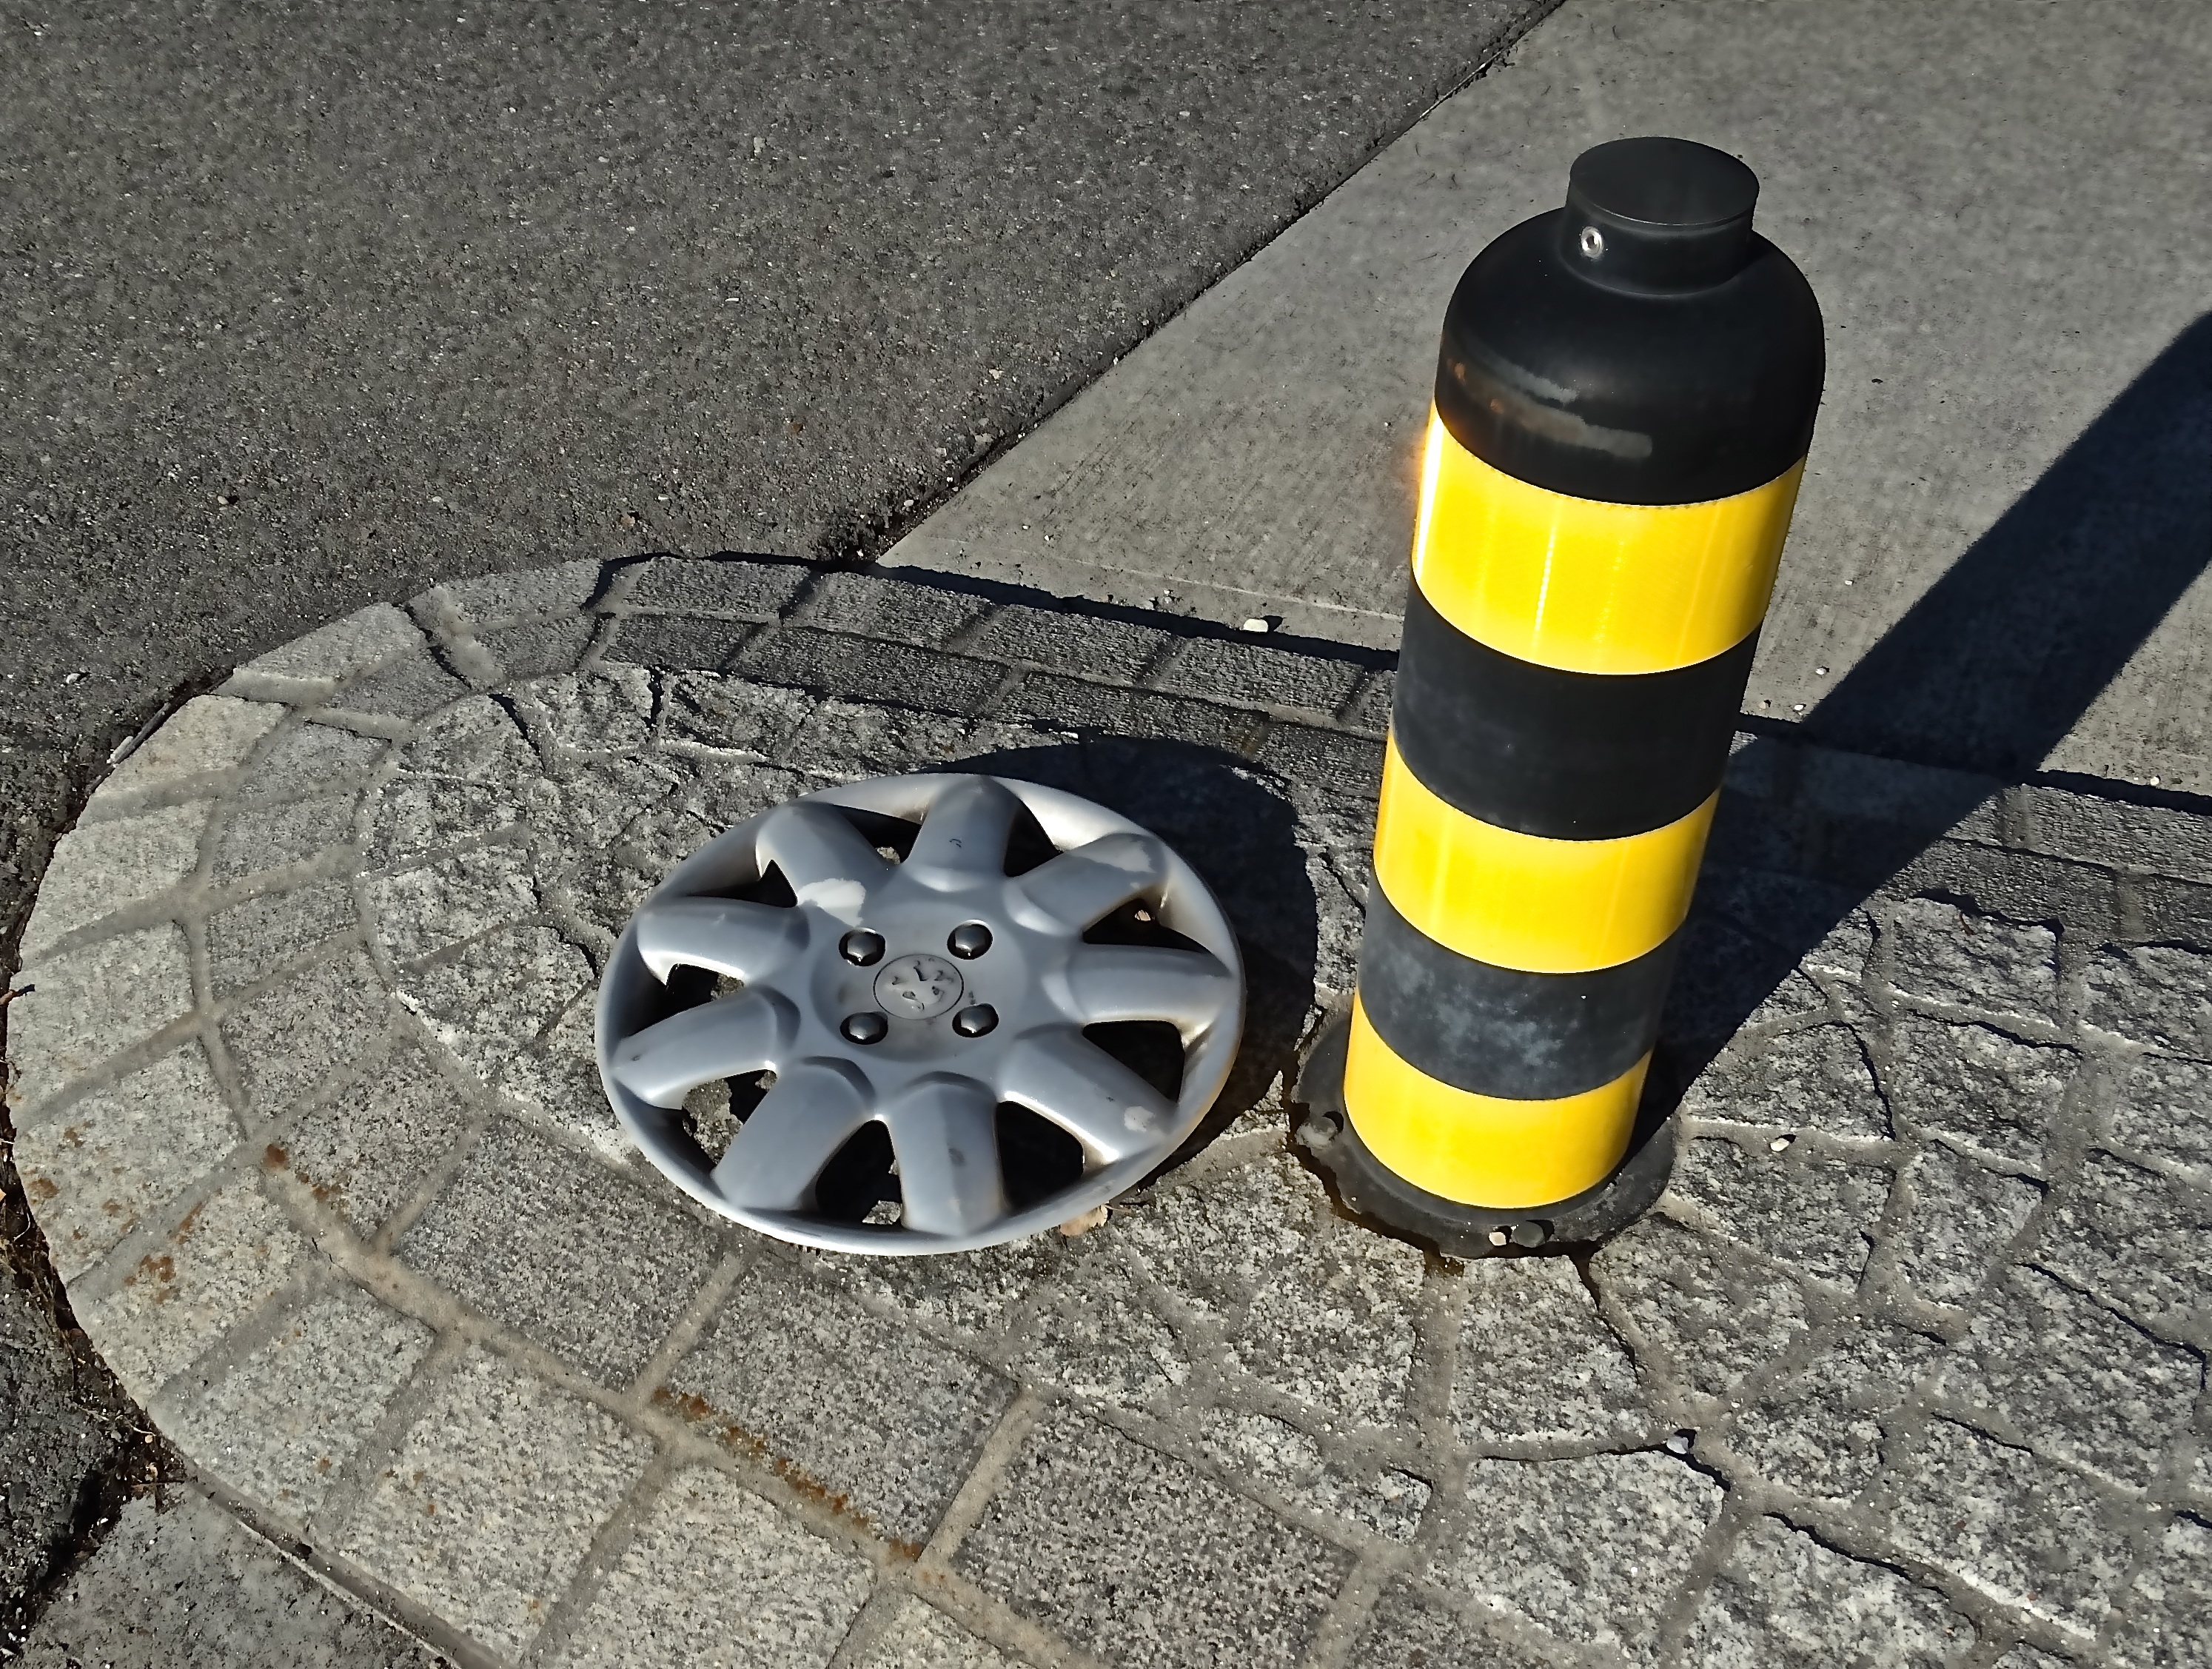
traffic, wheel, asphalt, pillar, vehicle, black, yellow, weapon, tire, automotive tire, wheel cover, traffic island, traffic divider, signal tower